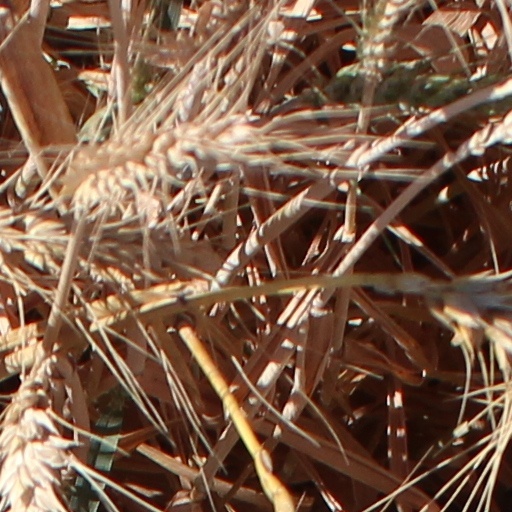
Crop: wheat